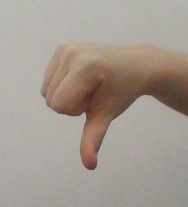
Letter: waw